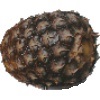
Label: Pineapple 1